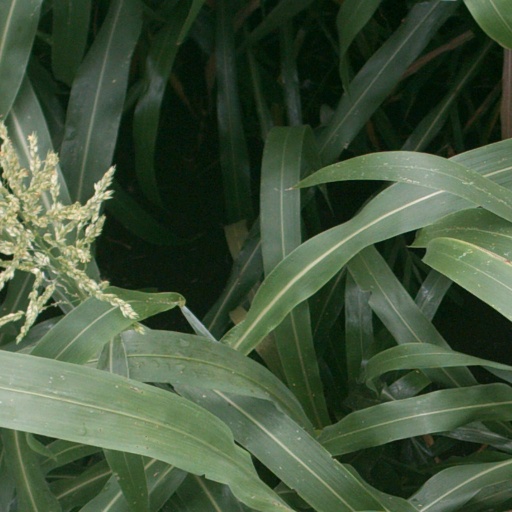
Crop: sorghum